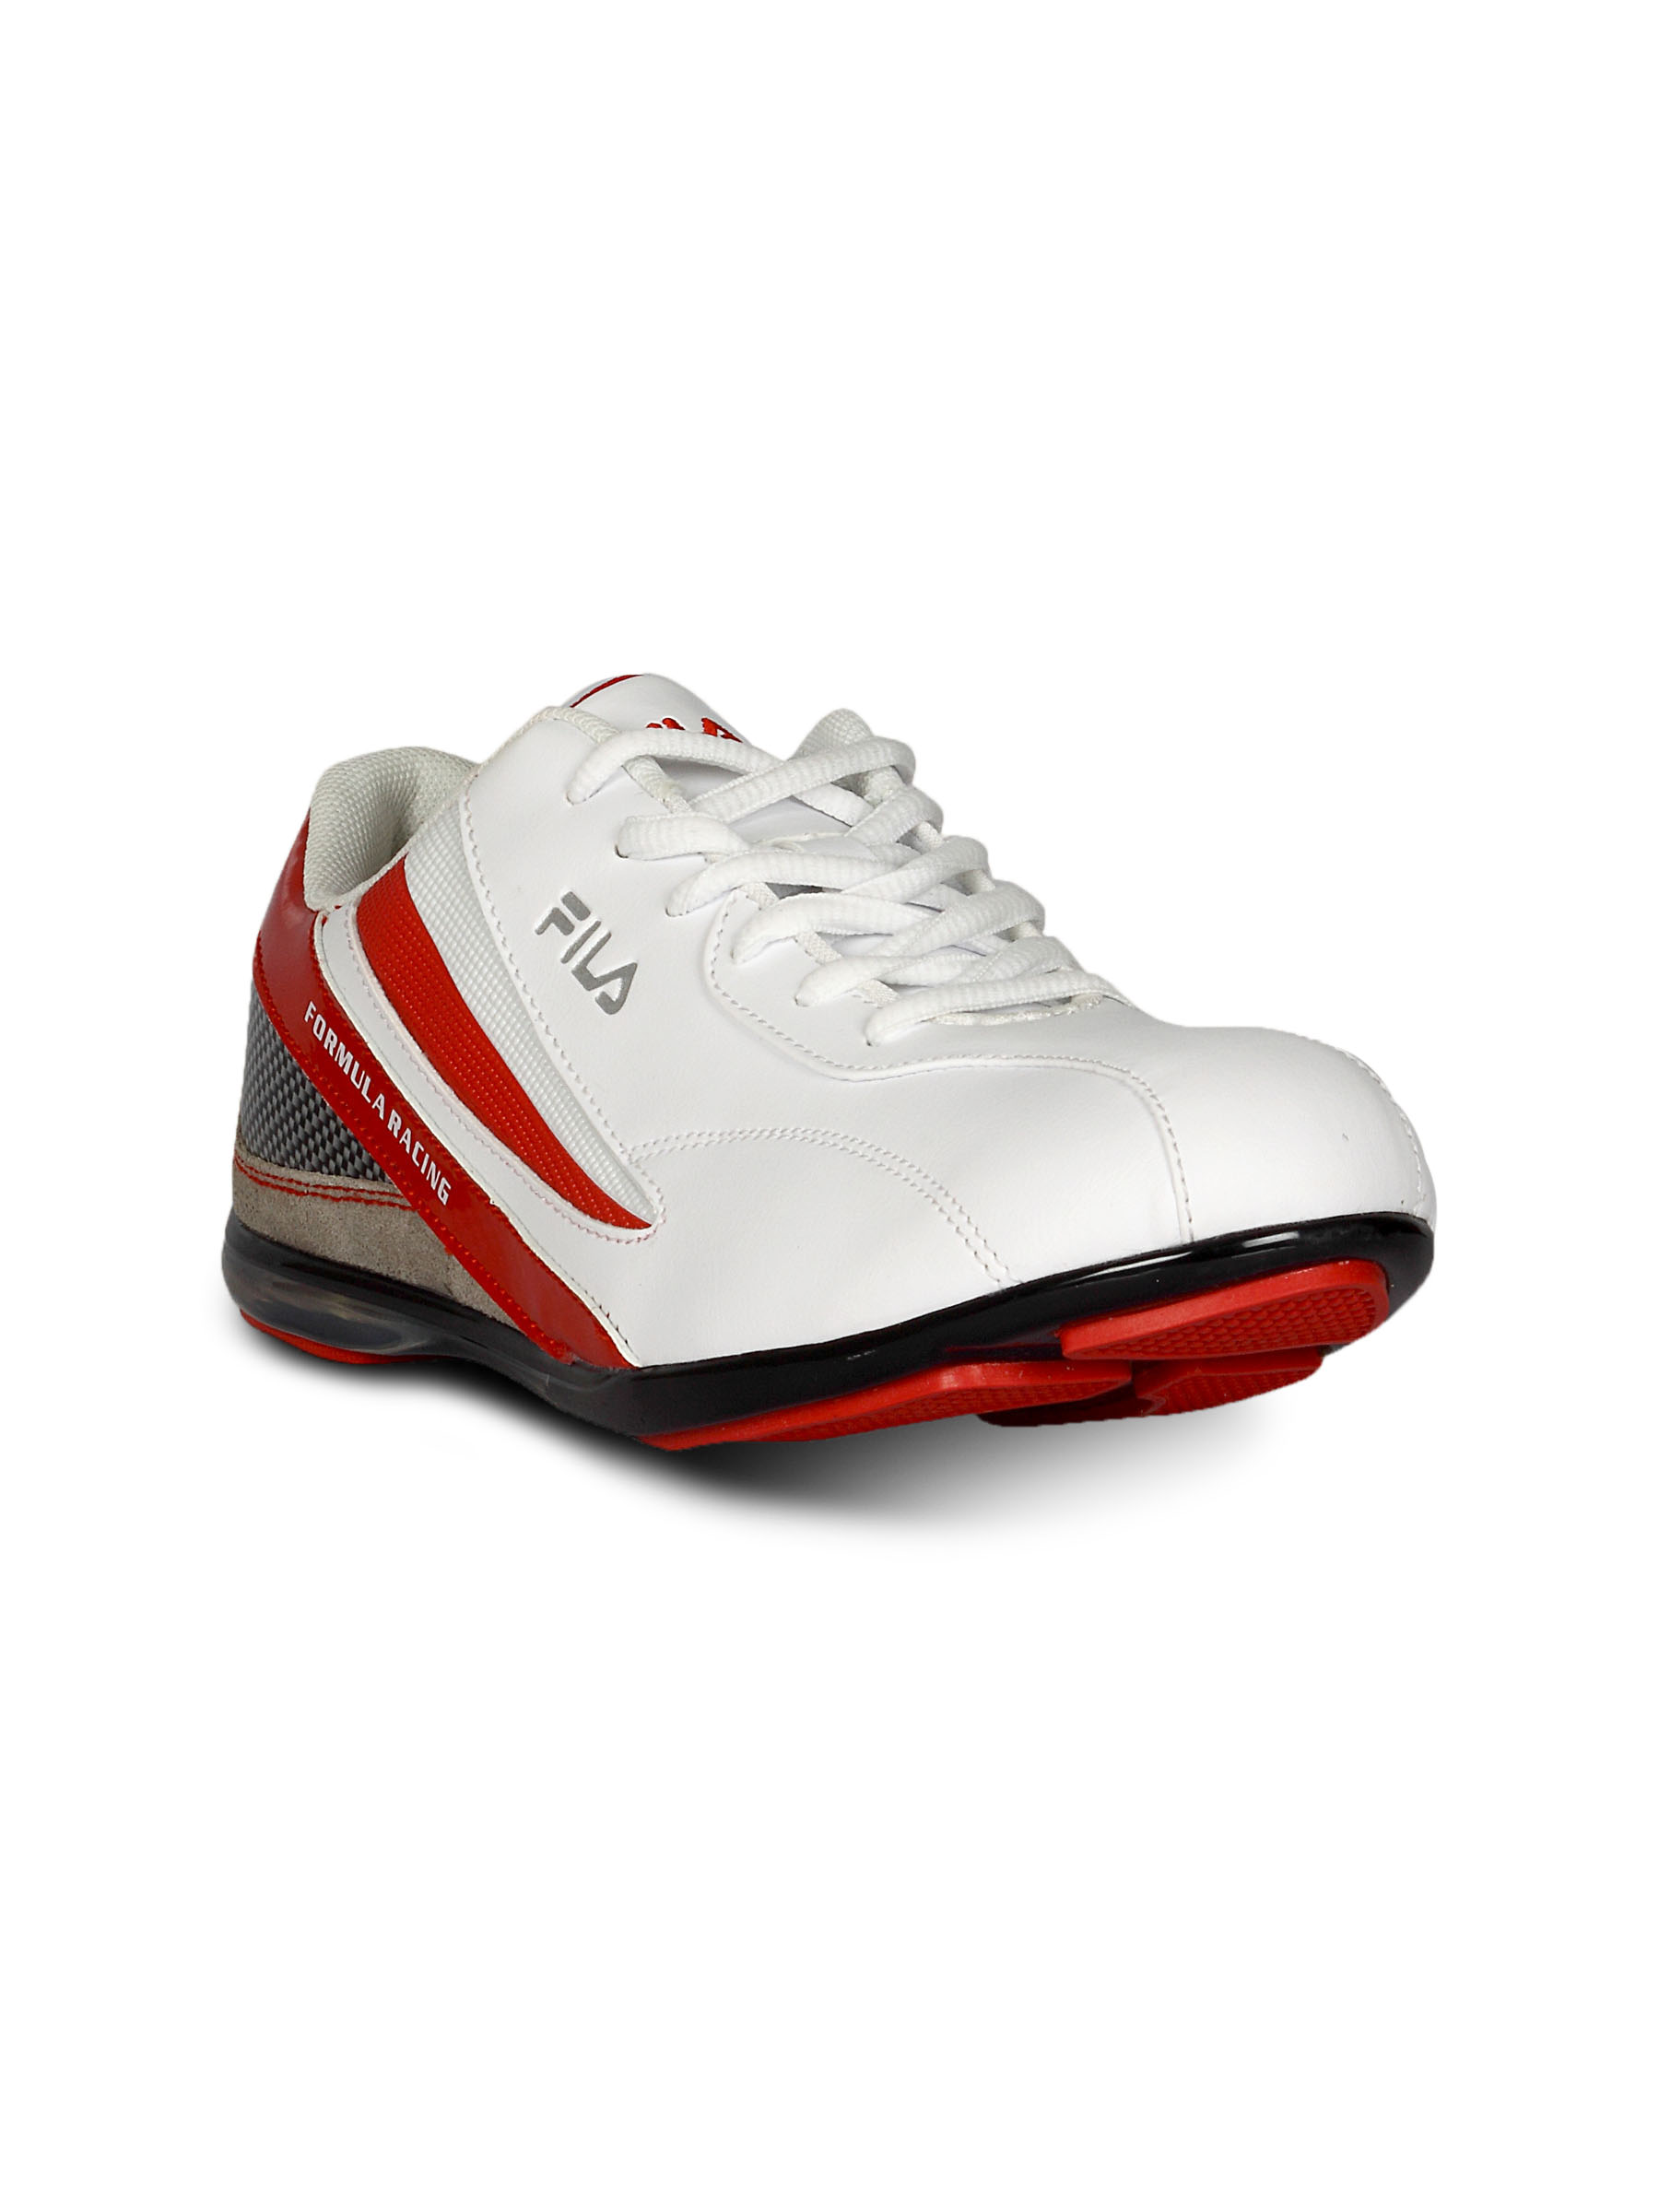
Fila Men's Racing White Red Shoe
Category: Footwear / Shoes / Casual Shoes
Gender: Men
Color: White
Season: Summer 2012
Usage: Casual